Kew Asylum

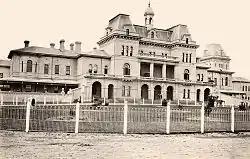
Kew Asylum, circa 1885–1887. Note the brick Ha ha walls adjoining the front archways, enclosing one of the female courtyards.

During its 120 years of operation, Kew's title changed numerous times. This has been in response to society's changing views towards the treatment and care of mentally ill persons; improvements in treatment leading to better health outcomes and changes in the Victorian Government's various Health Acts. From its establishment until 1905 the institution at Kew was known as an asylum – a title which emphasised its function as a place of detention rather than a place where people could possibly be cured. Kew was also for a short period known as the Metropolitan Lunatic Asylum at Kew, possibly to differentiate it from its sister country asylums at Ararat and Beechworth. During this period, all people committed to the asylum were termed 'inmates' rather than patients – again emphasising detention rather than cure.